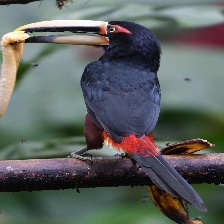
Species: COLLARED ARACARI
Scientific name: PTEROGLOSSUS TORQUATUS
ImageNet parent category: toucan